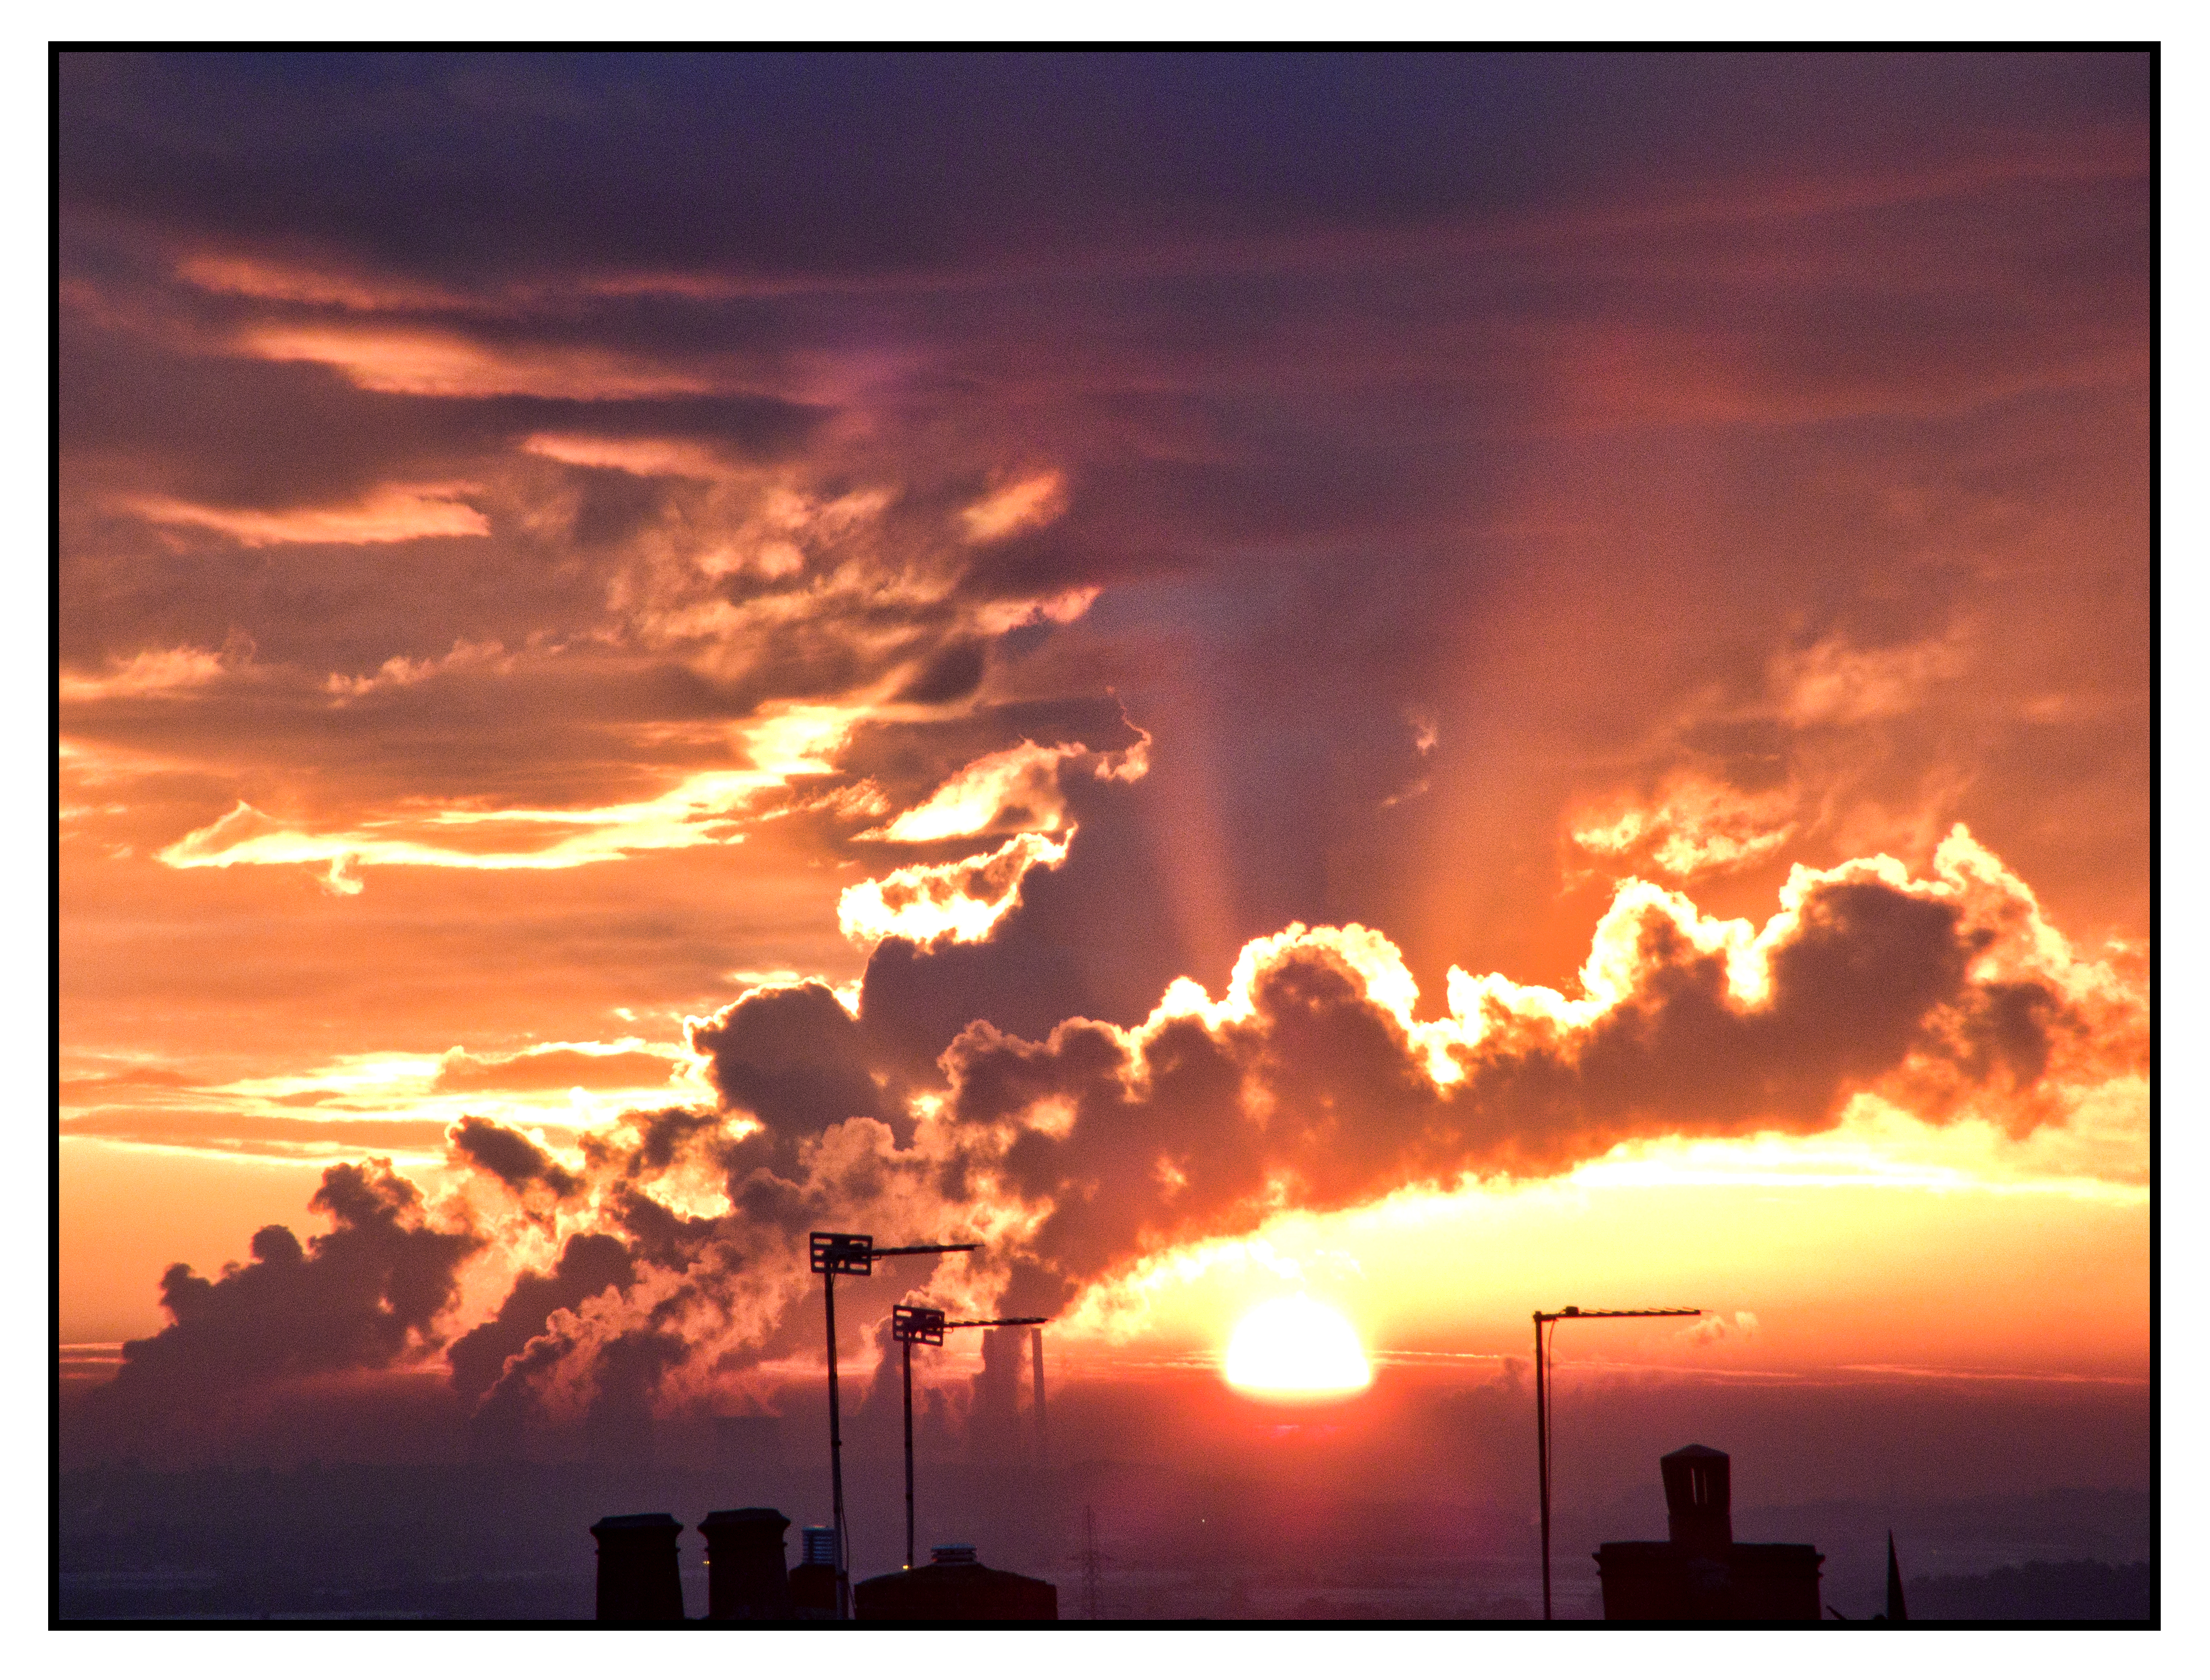
landscape, horizon, cloud, sky, sunrise, sunset, mist, warm, cloudy, steam, morning, dawn, dark, dusk, orange, condensation, nikon, yorkshire, skies, daylight, bright, am, afterglow